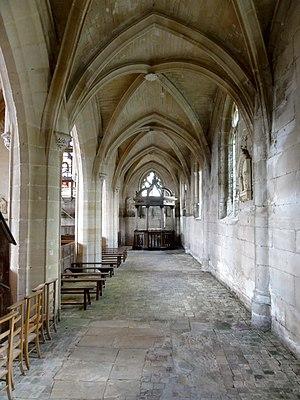
Intérieur de l'église - voir le titre du fichier.
L'église Saint-Josse est une église catholique paroissiale située à Parnes, dans l'Oise, en France. Sa construction à partir de 1089 fut motivée par l'attrait des reliques de saint Josse exercé sur les pèlerins. L'église qui lui avait précédée était dédiée à saint Martin, mais ce premier vocable tomba dans l'oubli. De dimensions généreuses par rapport à la taille du village, l'église Saint-Josse est un édifice très complexe, et sa forme actuelle n'est que le fruit des remaniements successifs. Ceci n'empêche pas une construction soignée et des qualités architecturales indéniables. L'église réunit des parties marquées par les différents stades d'évolution de l'architecture gothique, et possède notamment un portail flamboyant d'une grande richesse sculpturale. D'autre part, l'abside romane édifiée vers l'an 1100 avec son cul-de-four nervé et ses arcatures décoratives est tout autant d'un grand intérêt archéologique. Les parties basses du clocher et l'étage de beffroi remontent à la même époque. L'édifice a été restauré pendant les années 1860-1870, et est classé monument historique depuis 1913.